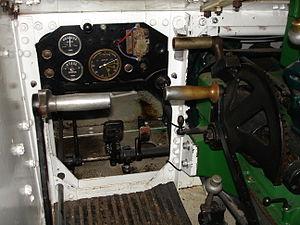
Cabine du conducteur d'une chenillette Renault UE provenant de l'ouvrage l'Agaisen
La Chenillette Renault UE était un tracteur chenillé blindé léger, produit par la France entre 1932 et 1940.